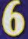
Number: 6